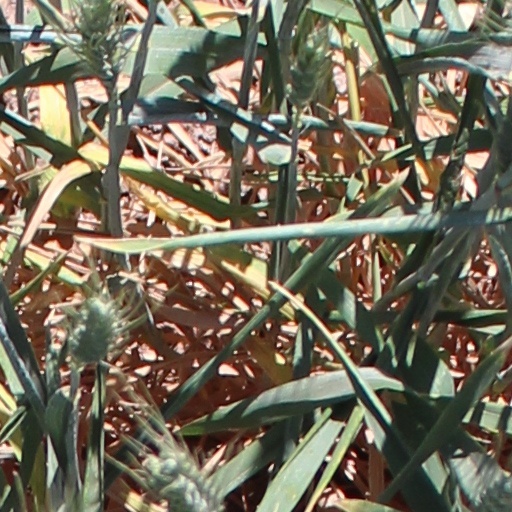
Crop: wheat